Mary-sur-Marne

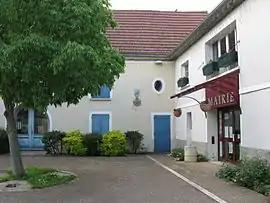
The town hall in Mary-sur-Marne

Mary-sur-Marne is a commune in the Seine-et-Marne department in the Île-de-France region in north-central France.